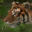
Label: tiger